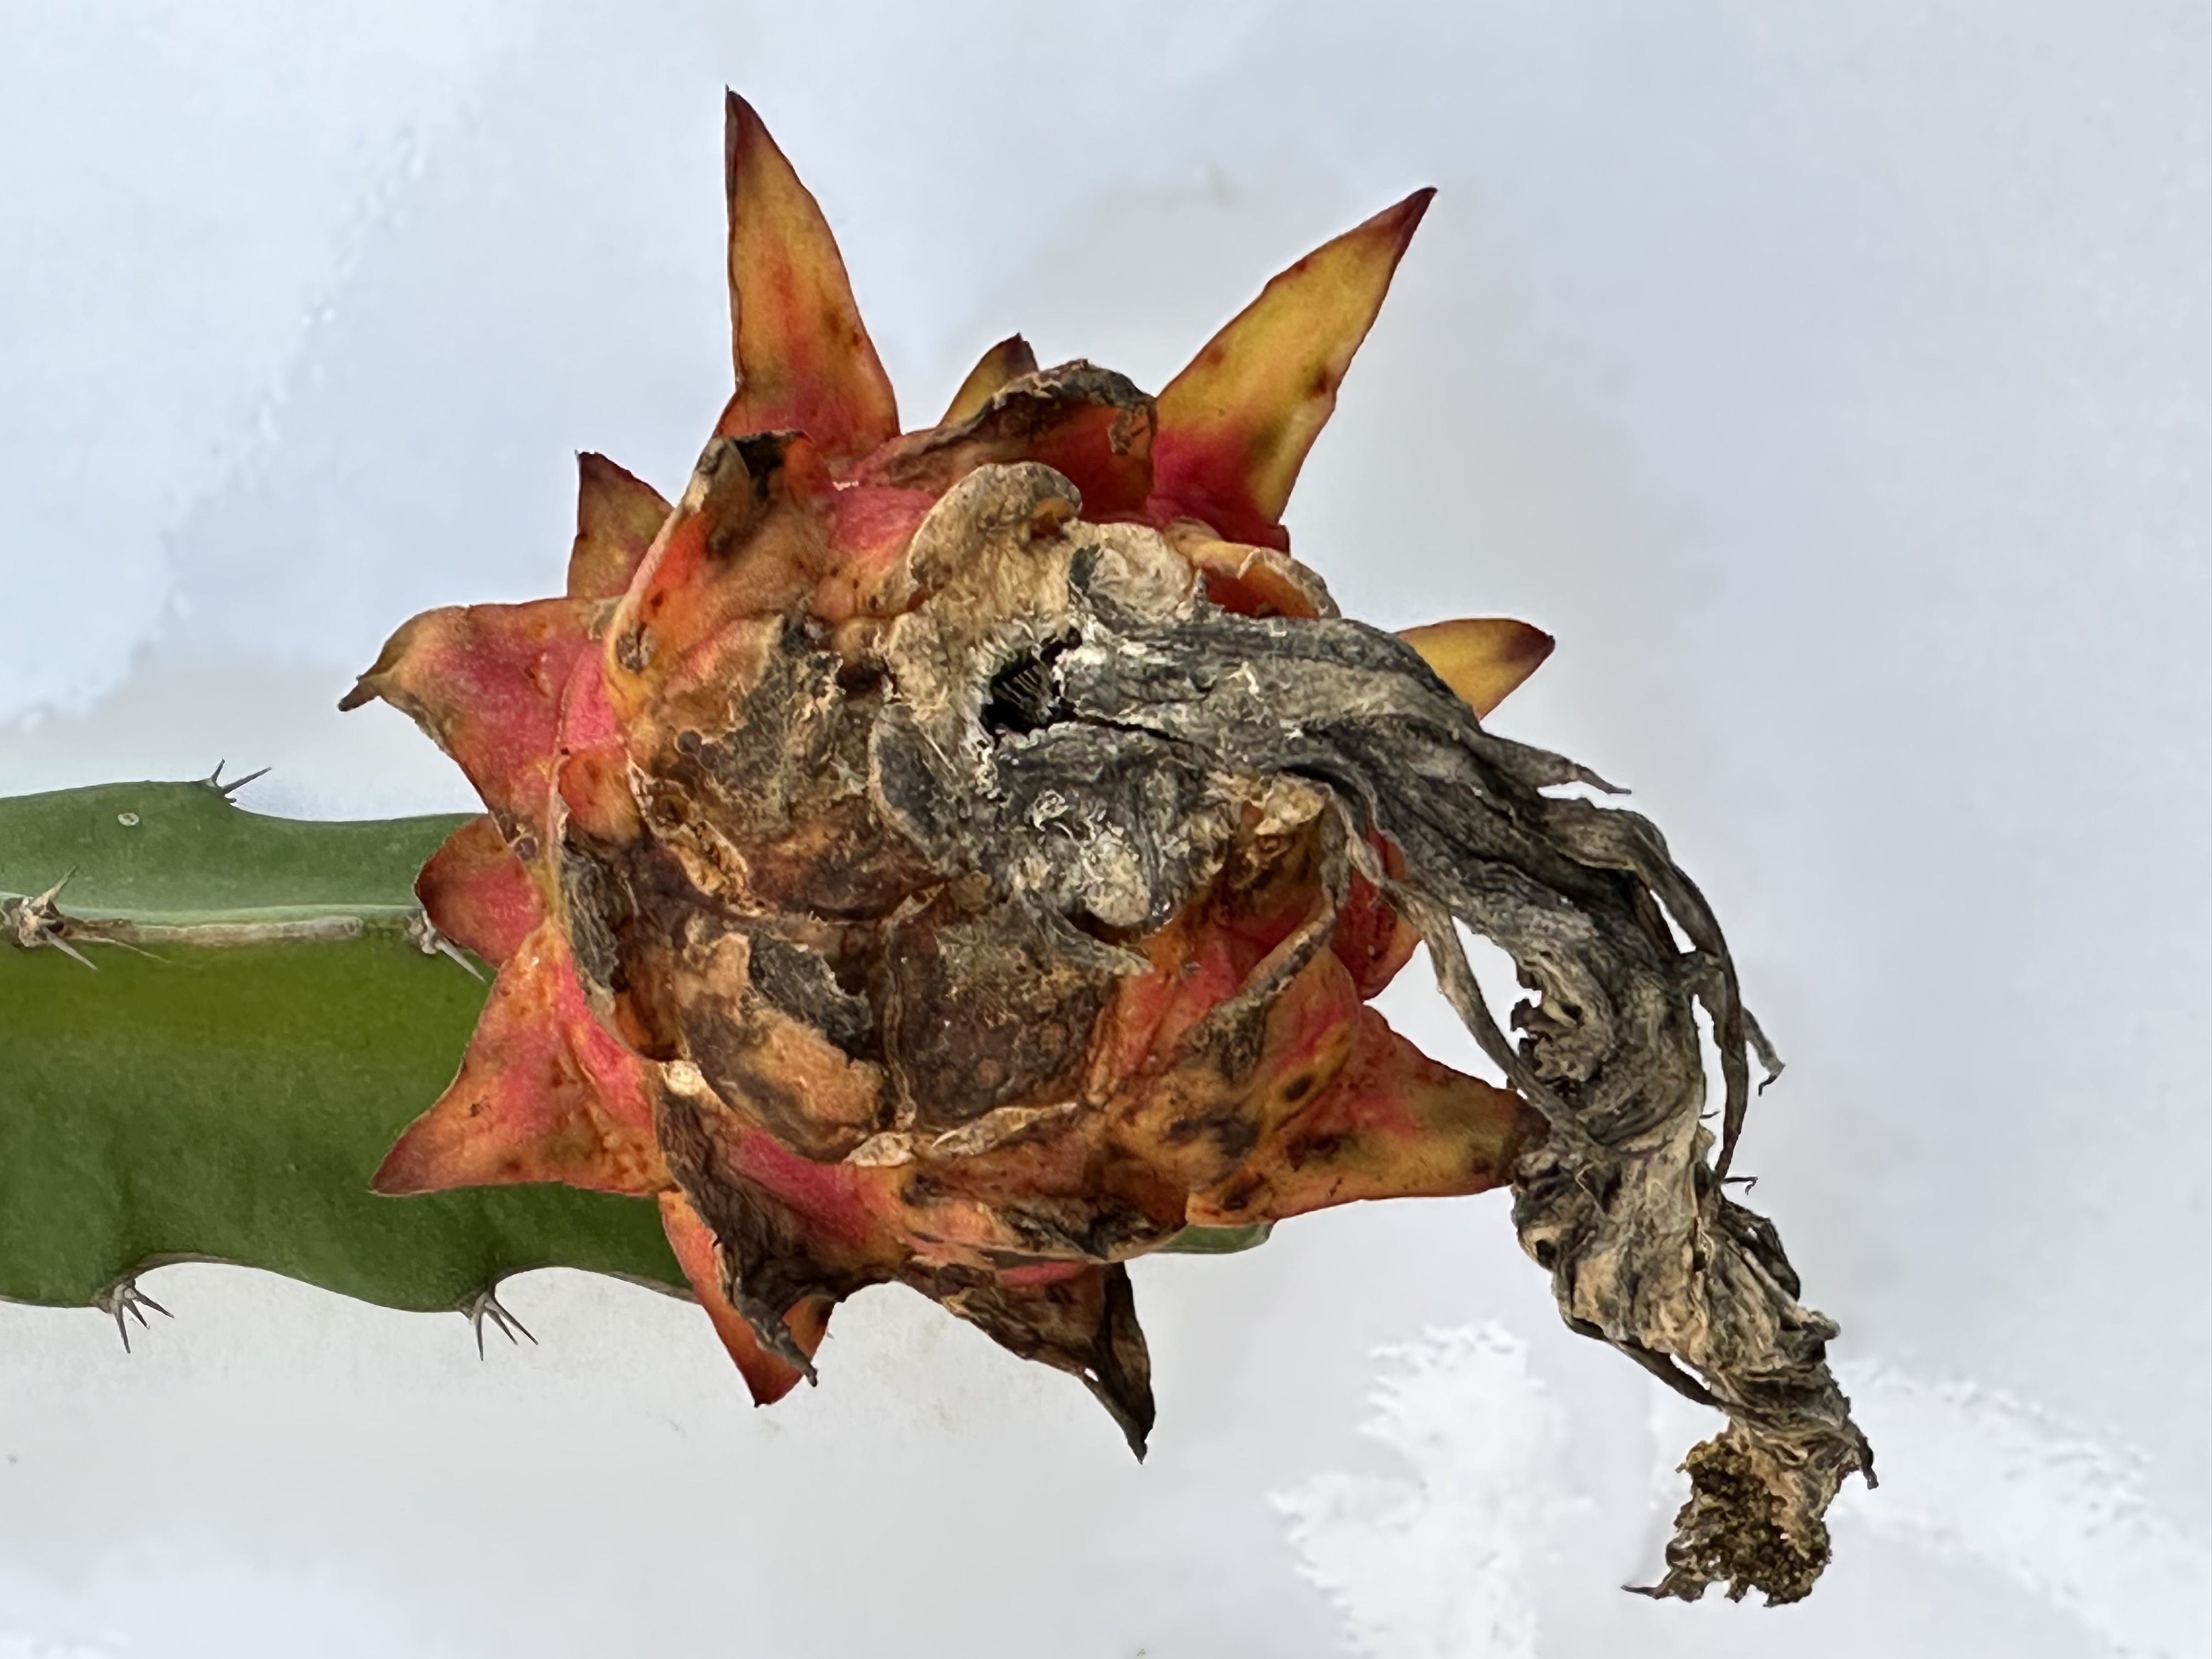
Label: Bad fruit